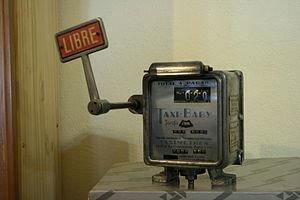
Le taximètre est un appareil de mesure mécanique ou électronique habituellement installé dans les taxis, il est semblable à un odomètre. Il sert à mesurer le montant à percevoir en fonction de la distance parcourue et du temps passé à l'intérieur du taxi.